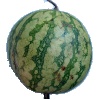
Label: Watermelon 1